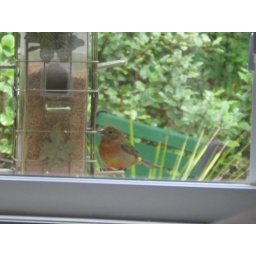
Sue S.'s molting green bird - and he's banded! (red over pink on his right leg)